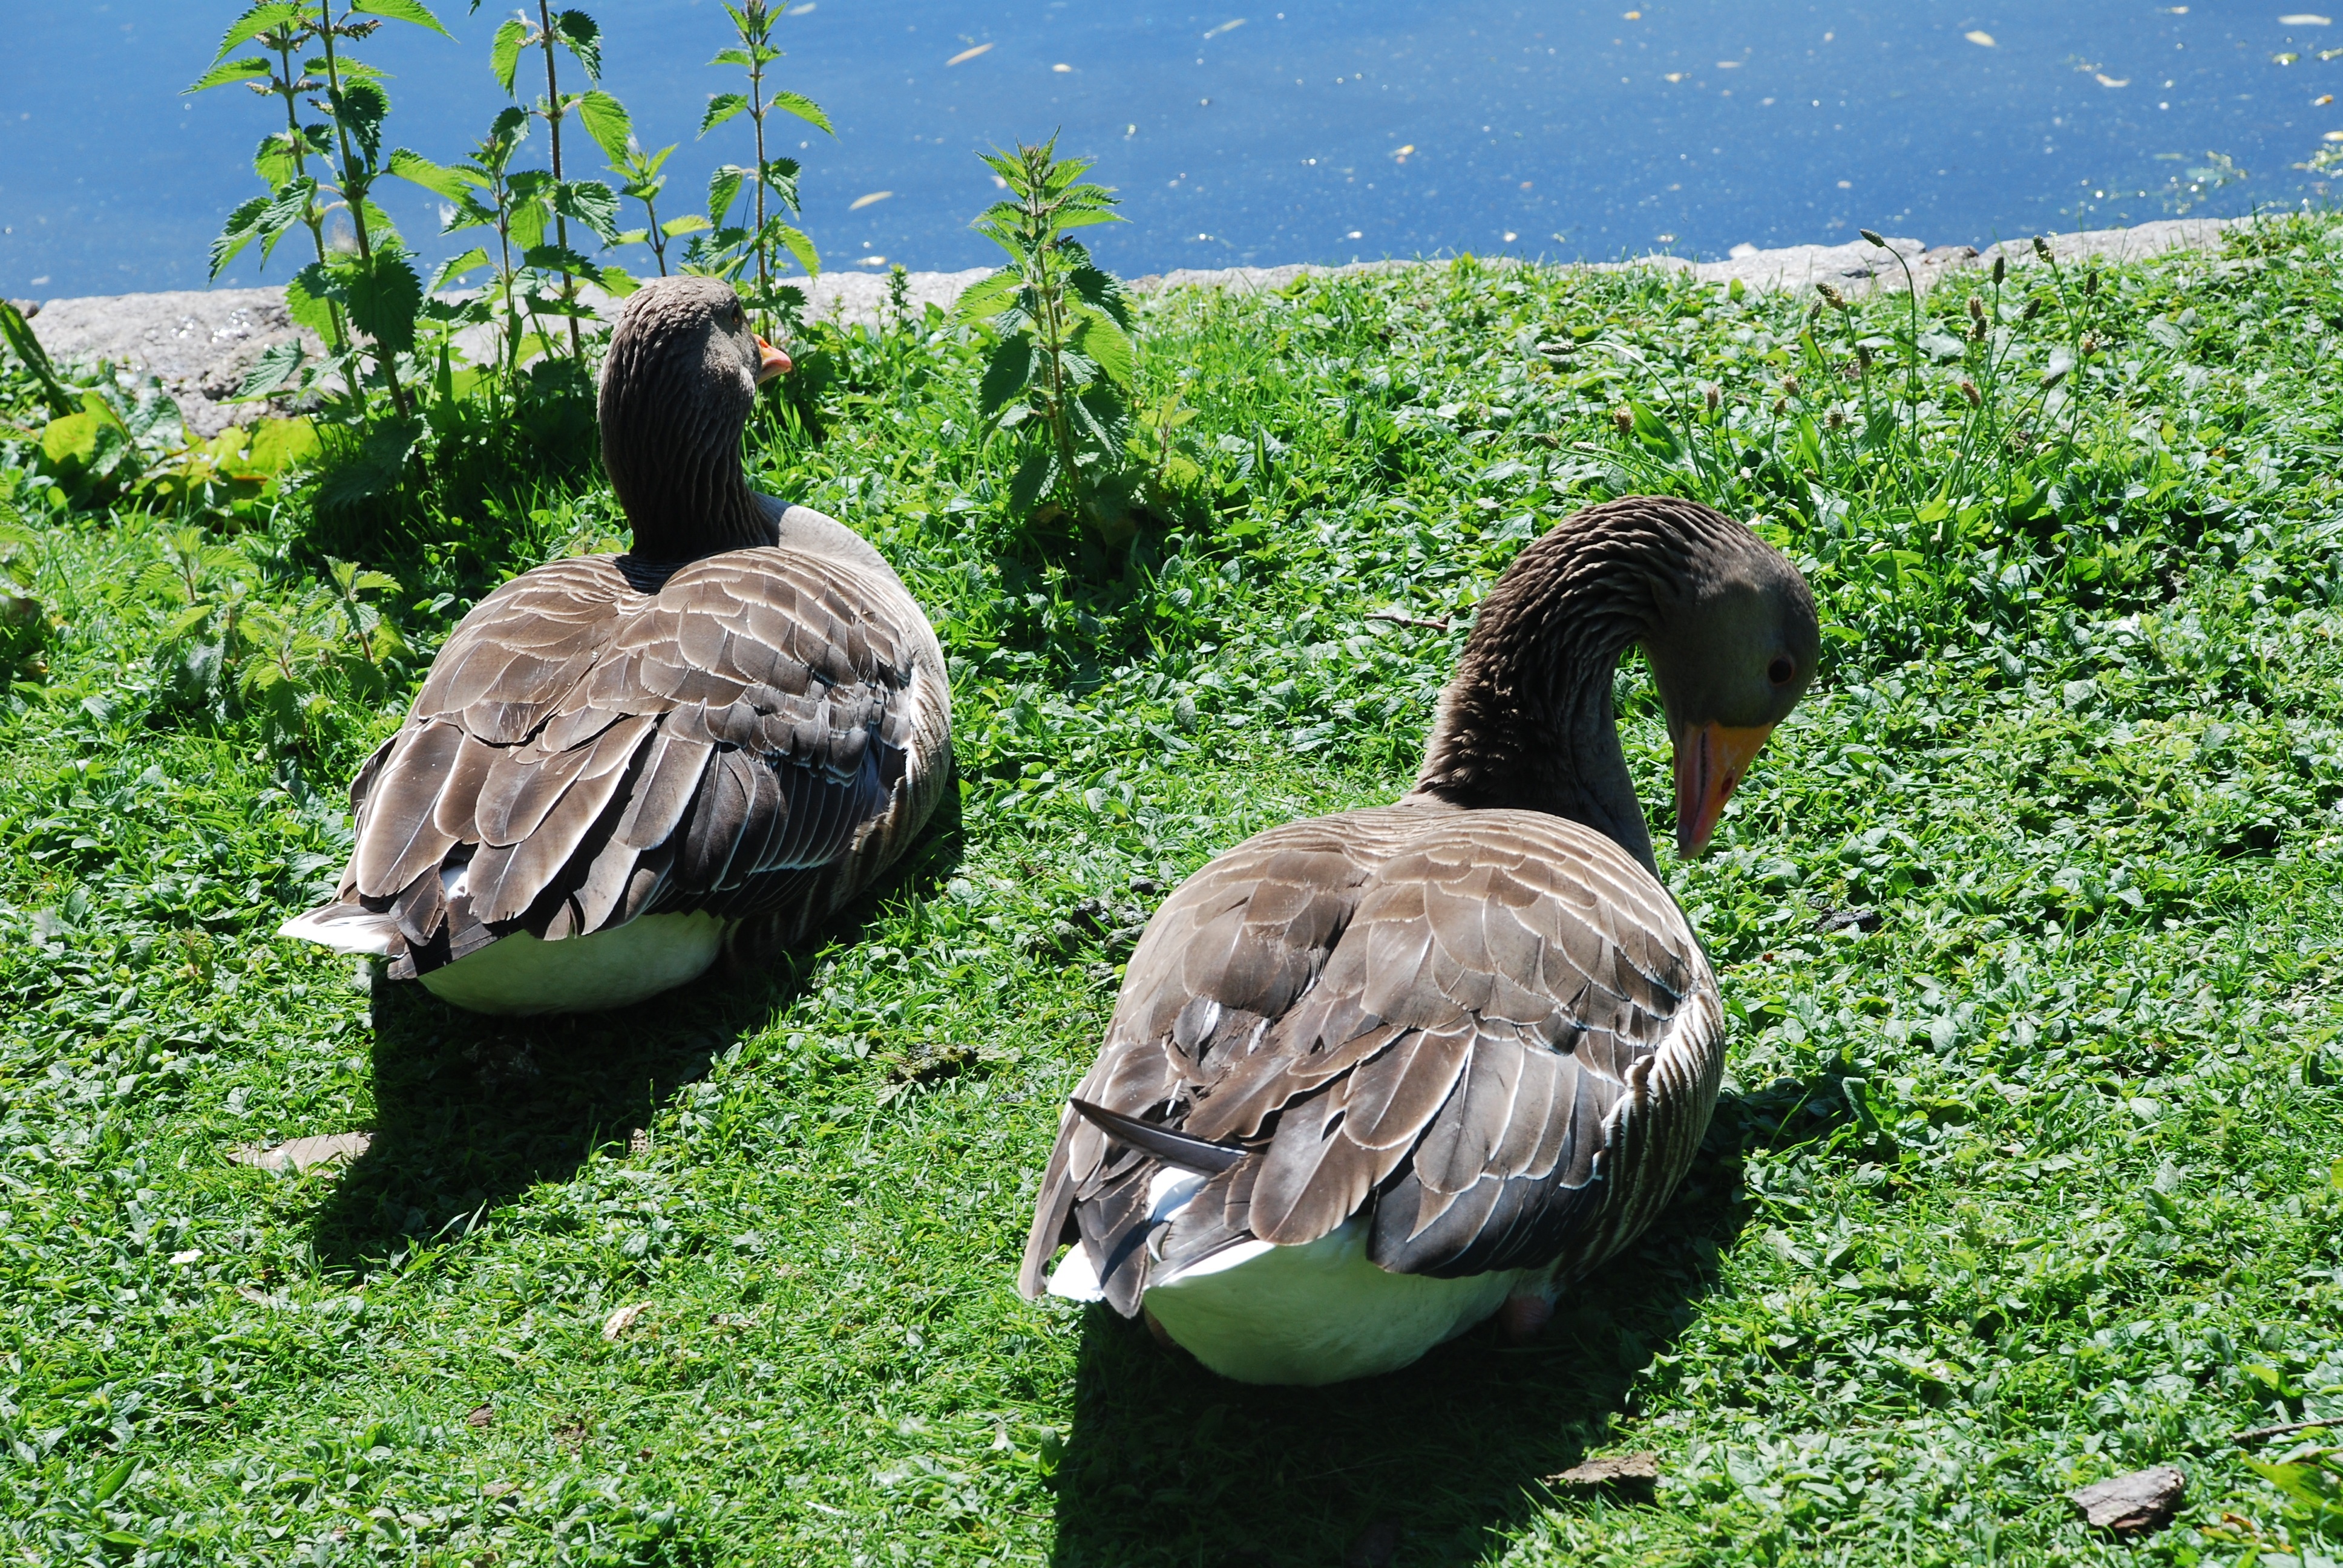
water, nature, bird, lake, parking, river, pond, wildlife, beak, fauna, london, duck, goose, vertebrate, ducks, waterfowl, water bird, st james park, ducks geese and swans